Battle of Surabaya

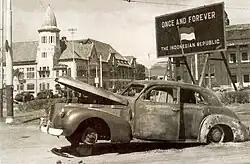
The burnt-out car of Brigadier Mallaby where he was killed on 30 October 1945

In September and October 1945 a series of incidents took place involving pro-Dutch Eurasians, and atrocities were committed by Indonesian mobs against European internees. In late October and early November, the leadership of the mass Muslim organisations Nahdlatul Ulama and Masyumi declared that war in defence of the Indonesian motherland was holy war, and thus an obligation for all Muslims. "Kyai" and their students began to stream into Surabaya from Islamic boarding schools throughout East Java. The charismatic Bung Tomo made use of local radio to encourage an atmosphere of fanatical revolutionary fervor across the city. Six thousand British Indian troops were sent into the city on 25 October to evacuate European internees and within three days fighting began. After heavy fighting between the British Indian forces and around 20,000 Indonesian armed regulars of the newly formed People's Security Army (TKR) and mobs of 70,000–140,000 people, the British flew in the influential President Sukarno, Vice-President Hatta, and the minister Amir Sjarifuddin, and a ceasefire was achieved on 30 October.